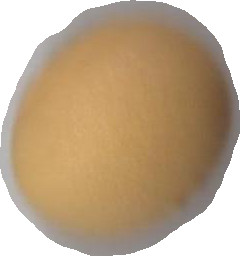
Variety: Grobogan